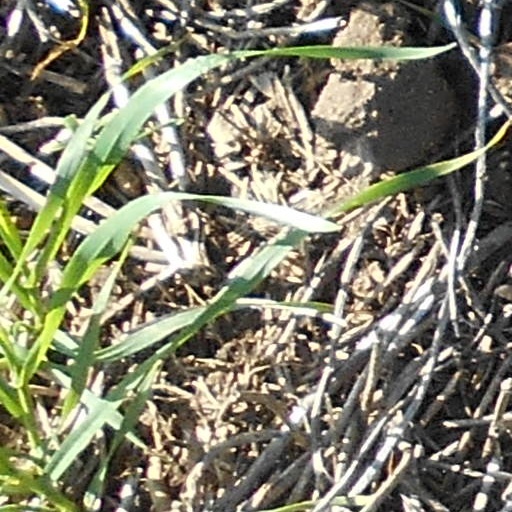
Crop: wheat